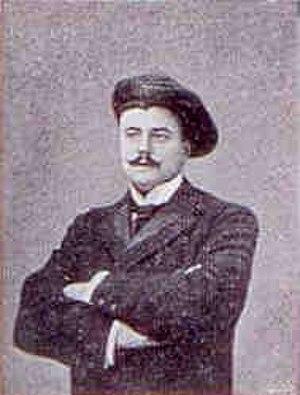
Portrait d'Adolphe Foucart représentant la Belgique au premier Conseil Fédéral de Présidence de la Corda Fratres en 1898. Il porte une faluche.
La faluche est la coiffe traditionnelle des étudiants de France. Introduite en France en 1888, elle remplace la toque doctorale datant du Moyen Âge. C'est un béret de velours noir orné de rubans de couleurs et d'insignes.